Cassiopeia (train)

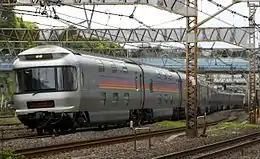
Deluxe suite car at rear of "Cassiopeia" train (actually being propelled empty into Ueno Station)

The train is formed of twelve E26 series sleeping cars, including a lounge car at the Sapporo end and a deluxe suite at the Ueno end. The locomotive power for charter services is provided by JR Freight, which include Class EF81 dual-voltage locomotives or Class EF64 locomotives from Ueno to Aomori, Class EH800 AC electric locomotives for the Seikan Tunnel and Class DF200 diesel locomotives for non-electrified routes in Hokkaido.